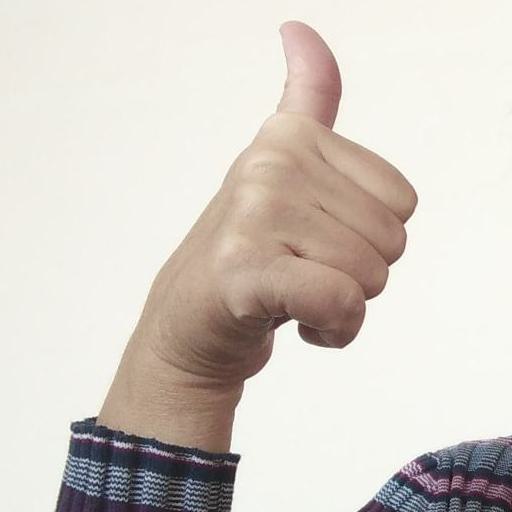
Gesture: like